U.S. Route 80 in California

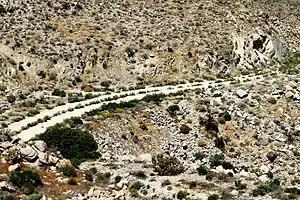
The abandoned alignment of US 80 across the In-Ko-Pah Gorge

Starting in 1932, county and state officials proposed rerouting US 80 away from what is now La Mesa Boulevard. Although the city raised concerns about the proposal, due to the shift in transportation design towards "free-access highways" where vehicles could travel up to , and the success of the Arroyo Seco Parkway in Los Angeles, the La Mesa Scout newspaper withdrew their objections to the construction. In the meantime, parts of El Cajon Boulevard through downtown El Cajon were widened in 1935. Federal funds were allocated for rerouting US 80 in 1940; by then, La Mesa Boulevard had been designated as a U.S. 80 Business Route, and El Cajon Boulevard then carried the US 80 designation to San Diego. But in 1947, the San Diego Highway Development Association criticized the proliferation of traffic signals and businesses on El Cajon Boulevard, during the discussion of how to resolve traffic issues on US 101 through Oceanside.